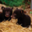
Label: bear